Kevin Meyer (director)

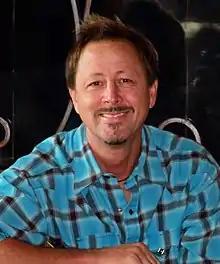

Kevin Meyer is an American filmmaker, director, and writer. He is known for movies such as "12 Mighty Orphans", "A Smile Like Yours" and "Perfect Alibi". Meyer attended the USC School of Cinematic Arts and co-directed a 30-minute film called "Divided We Fall" with Jeff Burr. The film went on to win fourteen film festival awards and is considered one of the most decorated films in the history of USC Cinema. Meyer also wrote, produced, and directed a series of short documentaries for the National Museum of the United States Army.